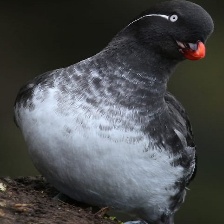
Species: PARAKETT  AUKLET
Scientific name: AETHIA PSITTACULA